Darren Waller

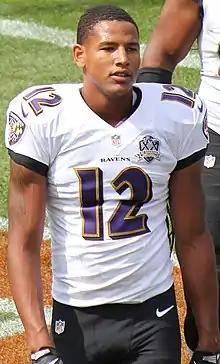
Waller with the Baltimore Ravens in 2015

The Baltimore Ravens selected Waller in the sixth round with the 204th overall pick in the 2015 NFL draft. The selection was acquired in a trade in exchange for Rolando McClain. Waller became the 27th wide receiver drafted in 2015. On May 7, 2015, the Ravens signed Waller to a four-year, $2.39 million contract that included a signing bonus of $104,732.